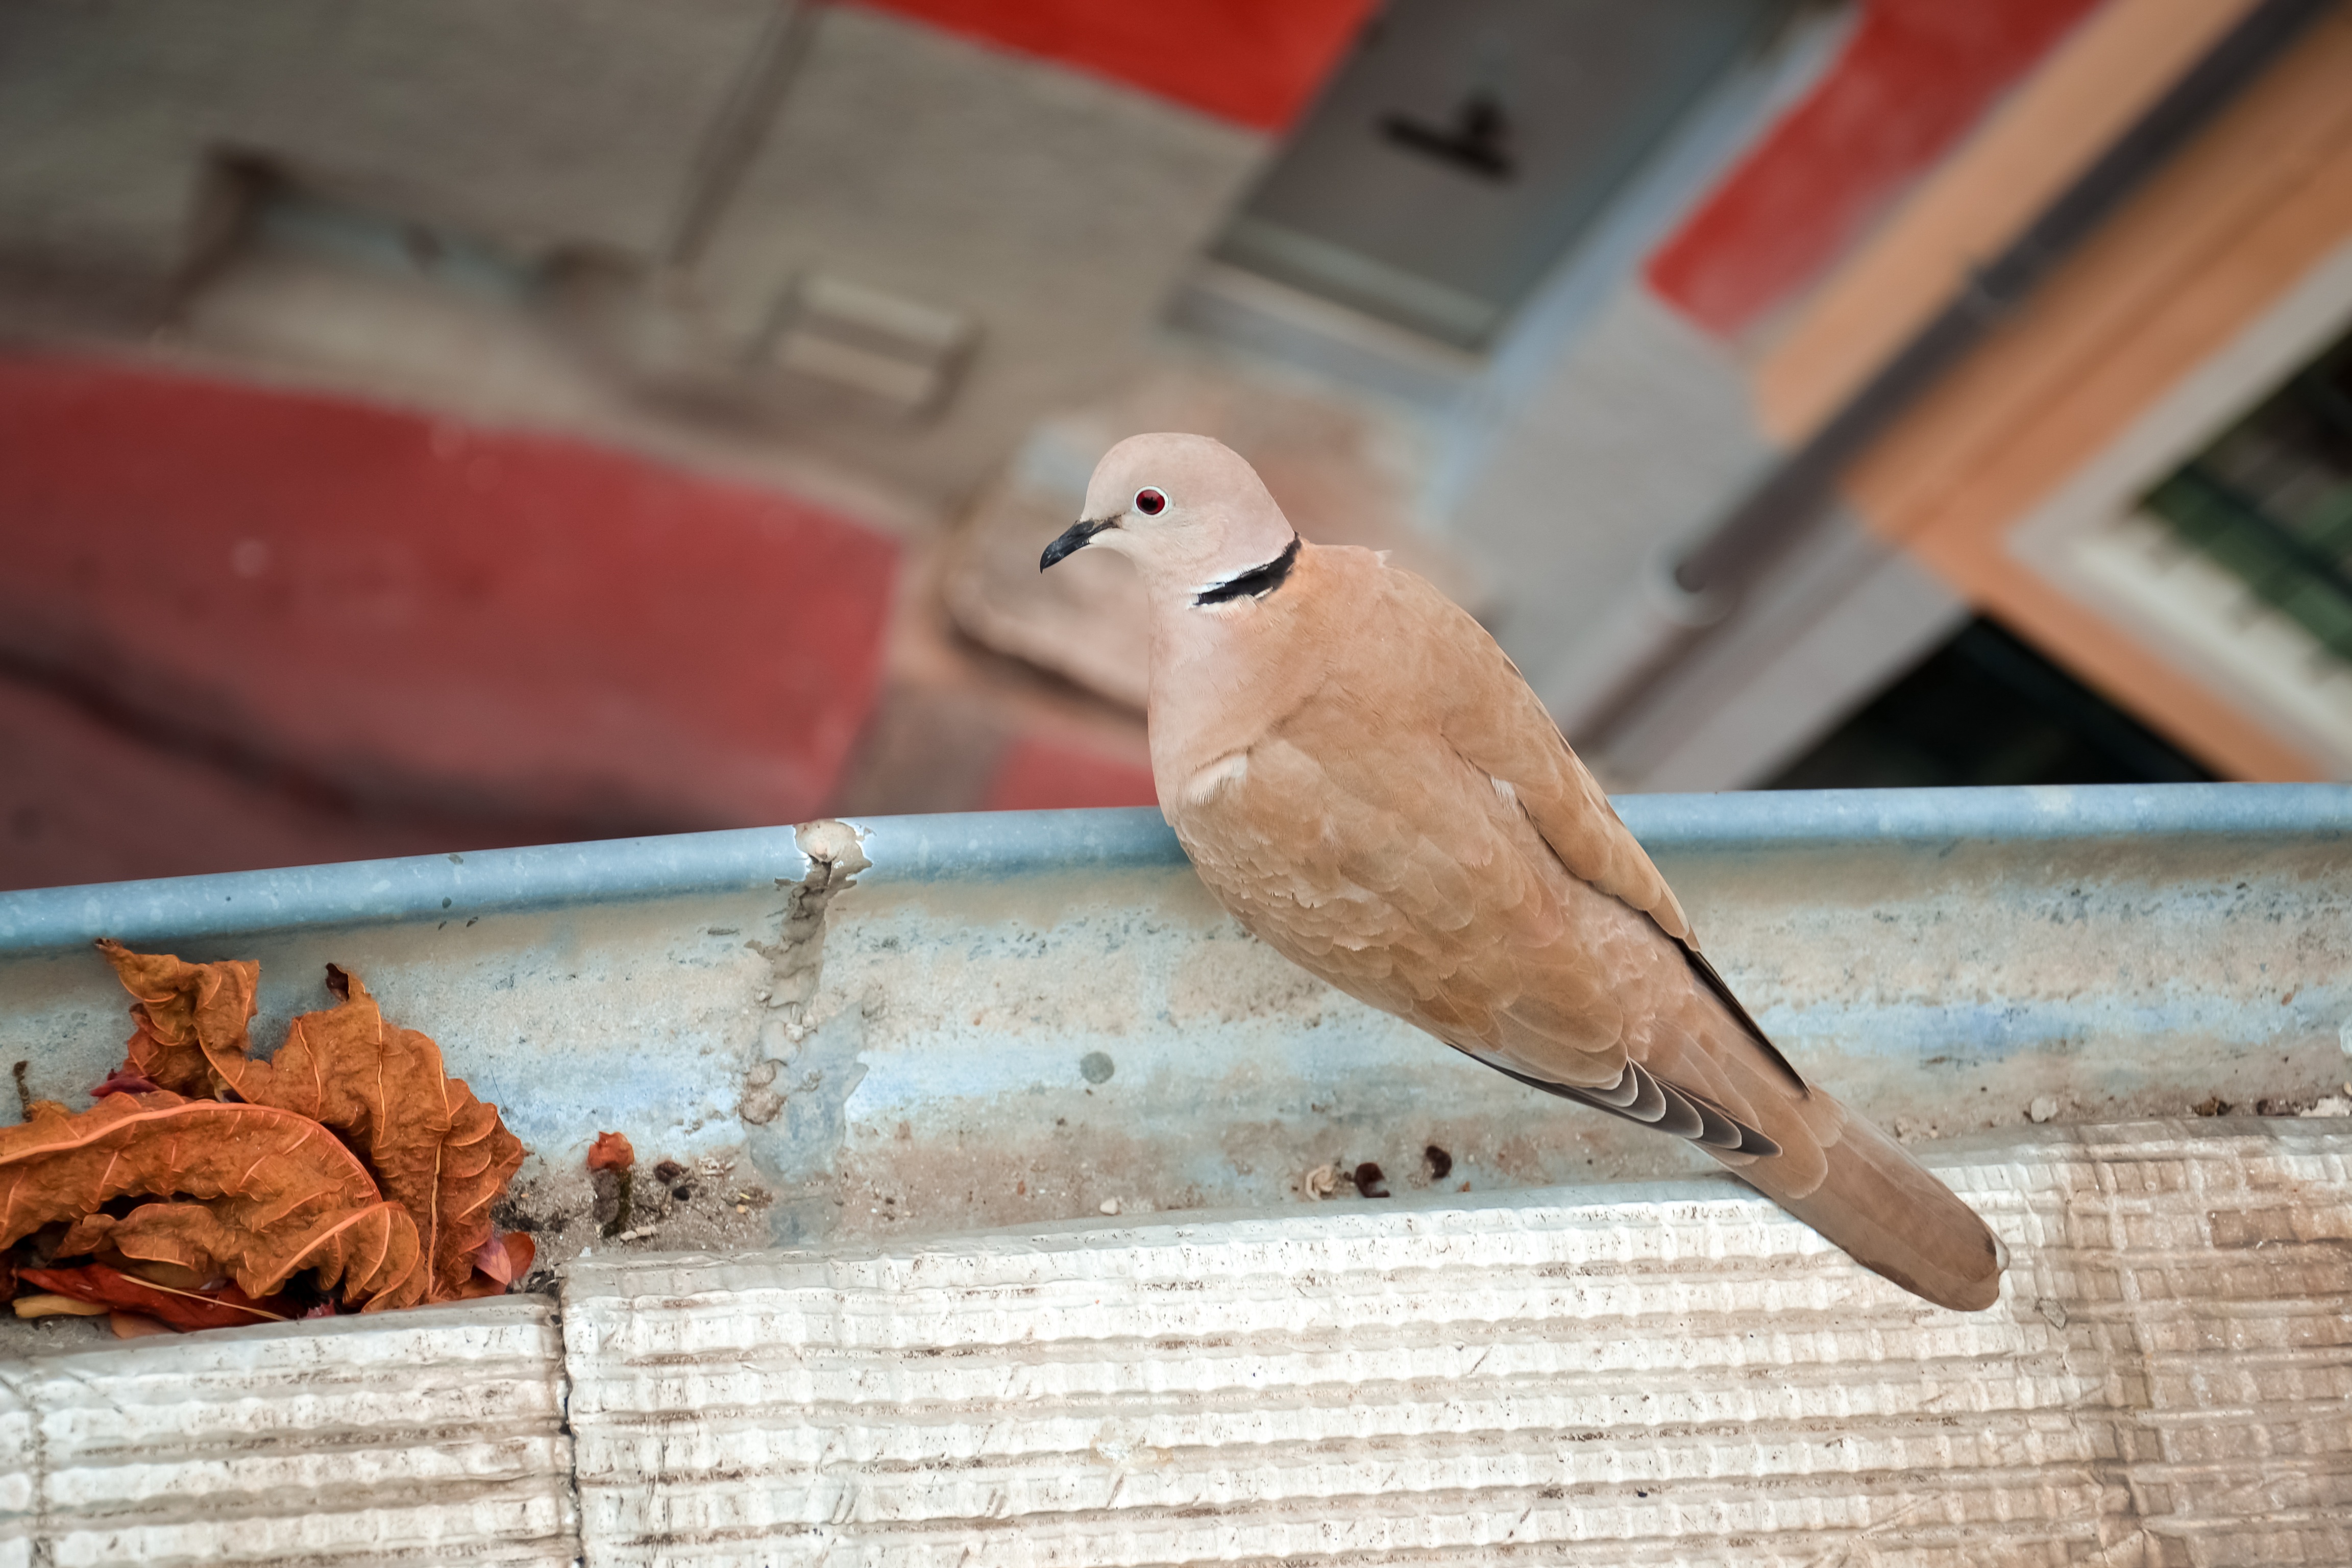
nature, bird, wing, white, cityscape, balcony, france, red, beak, peace, freedom, feather, fauna, pigeon, dove, vertebrate, nice, european, finch, cote, perching bird, pigeons and doves